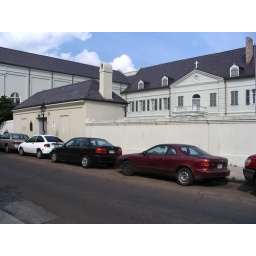
The little building that is part of the fence is the oldest building in New Orleans, and part of the convent in the back